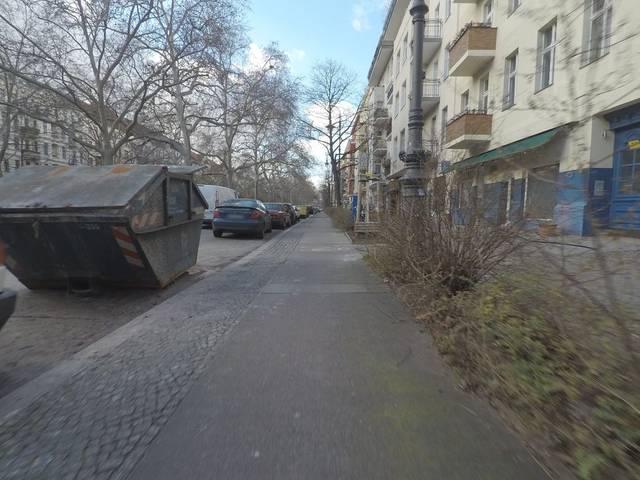
Region: Germany
Coordinates: 52.49, 13.405